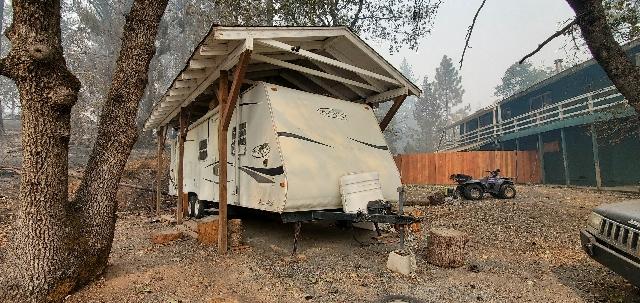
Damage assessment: no_damage